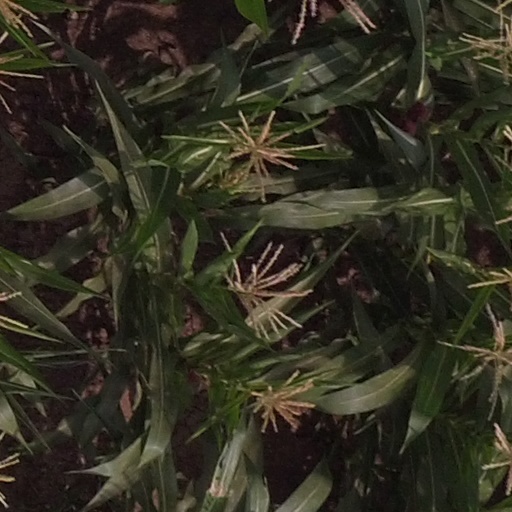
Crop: maize; corn